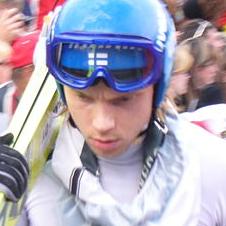
Age: 27